Juan Antonio Martín del Campo

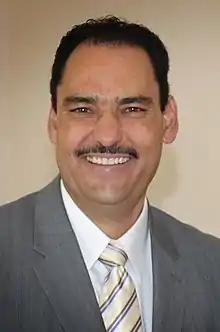
Official portrait, 2014

Juan Antonio Martín del Campo (born February 7, 1972) is a Mexican politician affiliated with the National Action Party (PAN). Since September 1, 2018, he has been a senator of the Republic representing the state of Aguascalientes in the LXIV legislature of the Congress of the Union.